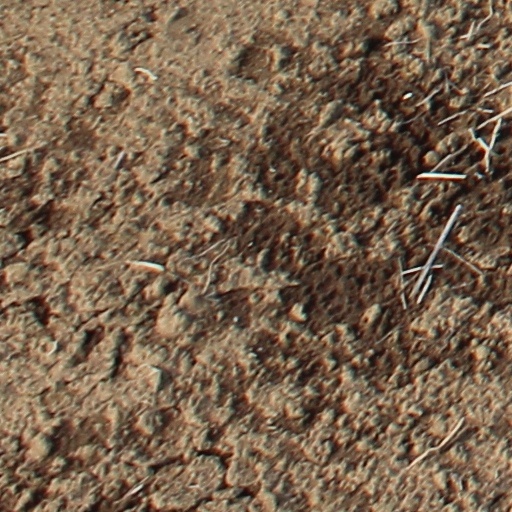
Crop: wheat